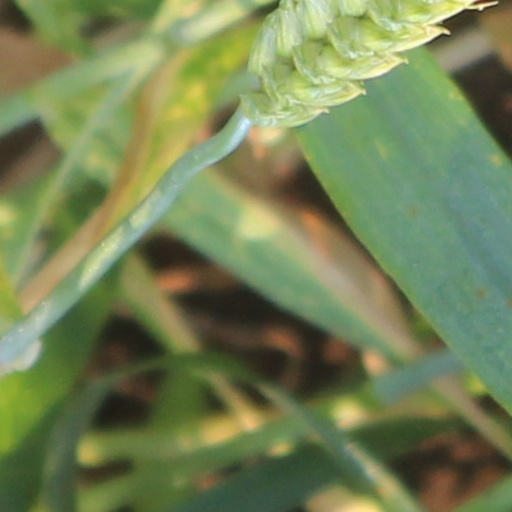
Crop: wheat